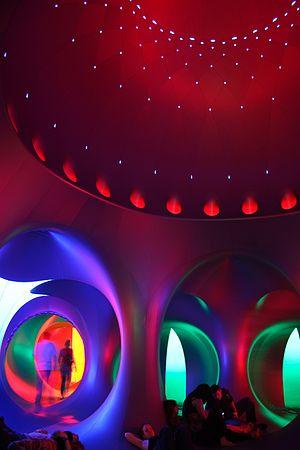
Le light art est un art visuel dont le principal moyen d'expression est la lumière.